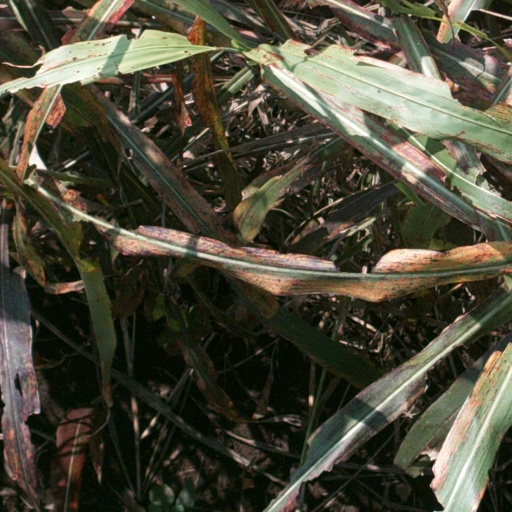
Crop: sorghum